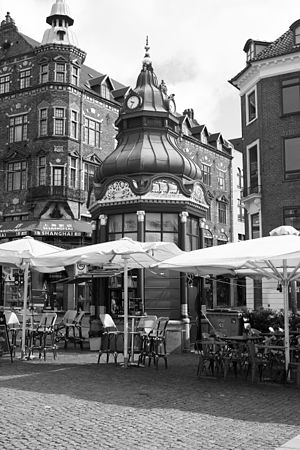
Telefonkiosk / Telefonkiosker i Danmark / Arkitektur
Telefonkiosken på Nytorv.
En telefonkiosk var en bygningstype, der rummede den første egentlige mønttelefon. Modsat den senere telefonboks var telefonkiosken betjent af en person, samt der kunne købes kioskvarer. Den kunne samtidig have andre funktioner og være forsynet med reklamer.